2000 Summer Paralympics

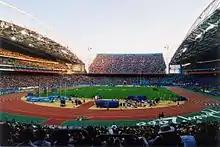
Olympic Stadium

The headaches experienced in Atlanta about the visual identities of the Olympic and Paralympic Games and resulted in a series of numerous problems and lawsuits and a lack of identification and differentiation by athletes, local communities and spectators. Due to these issues, for the first time a games overlay program was developed.